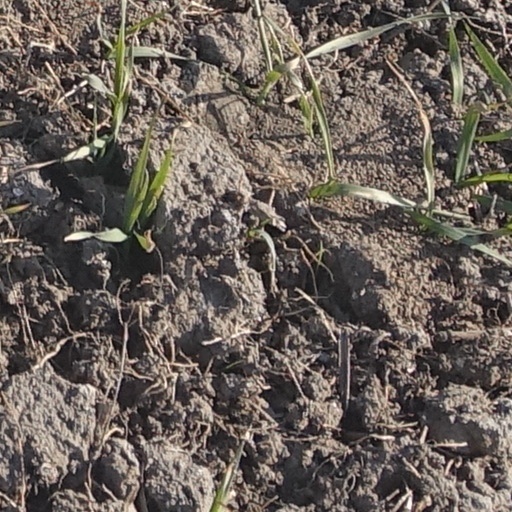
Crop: wheat